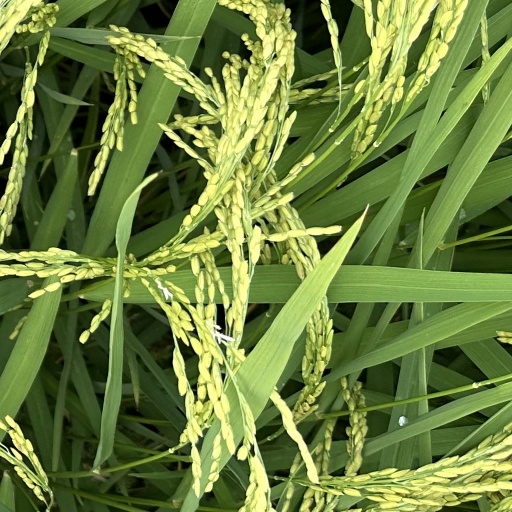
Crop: rice